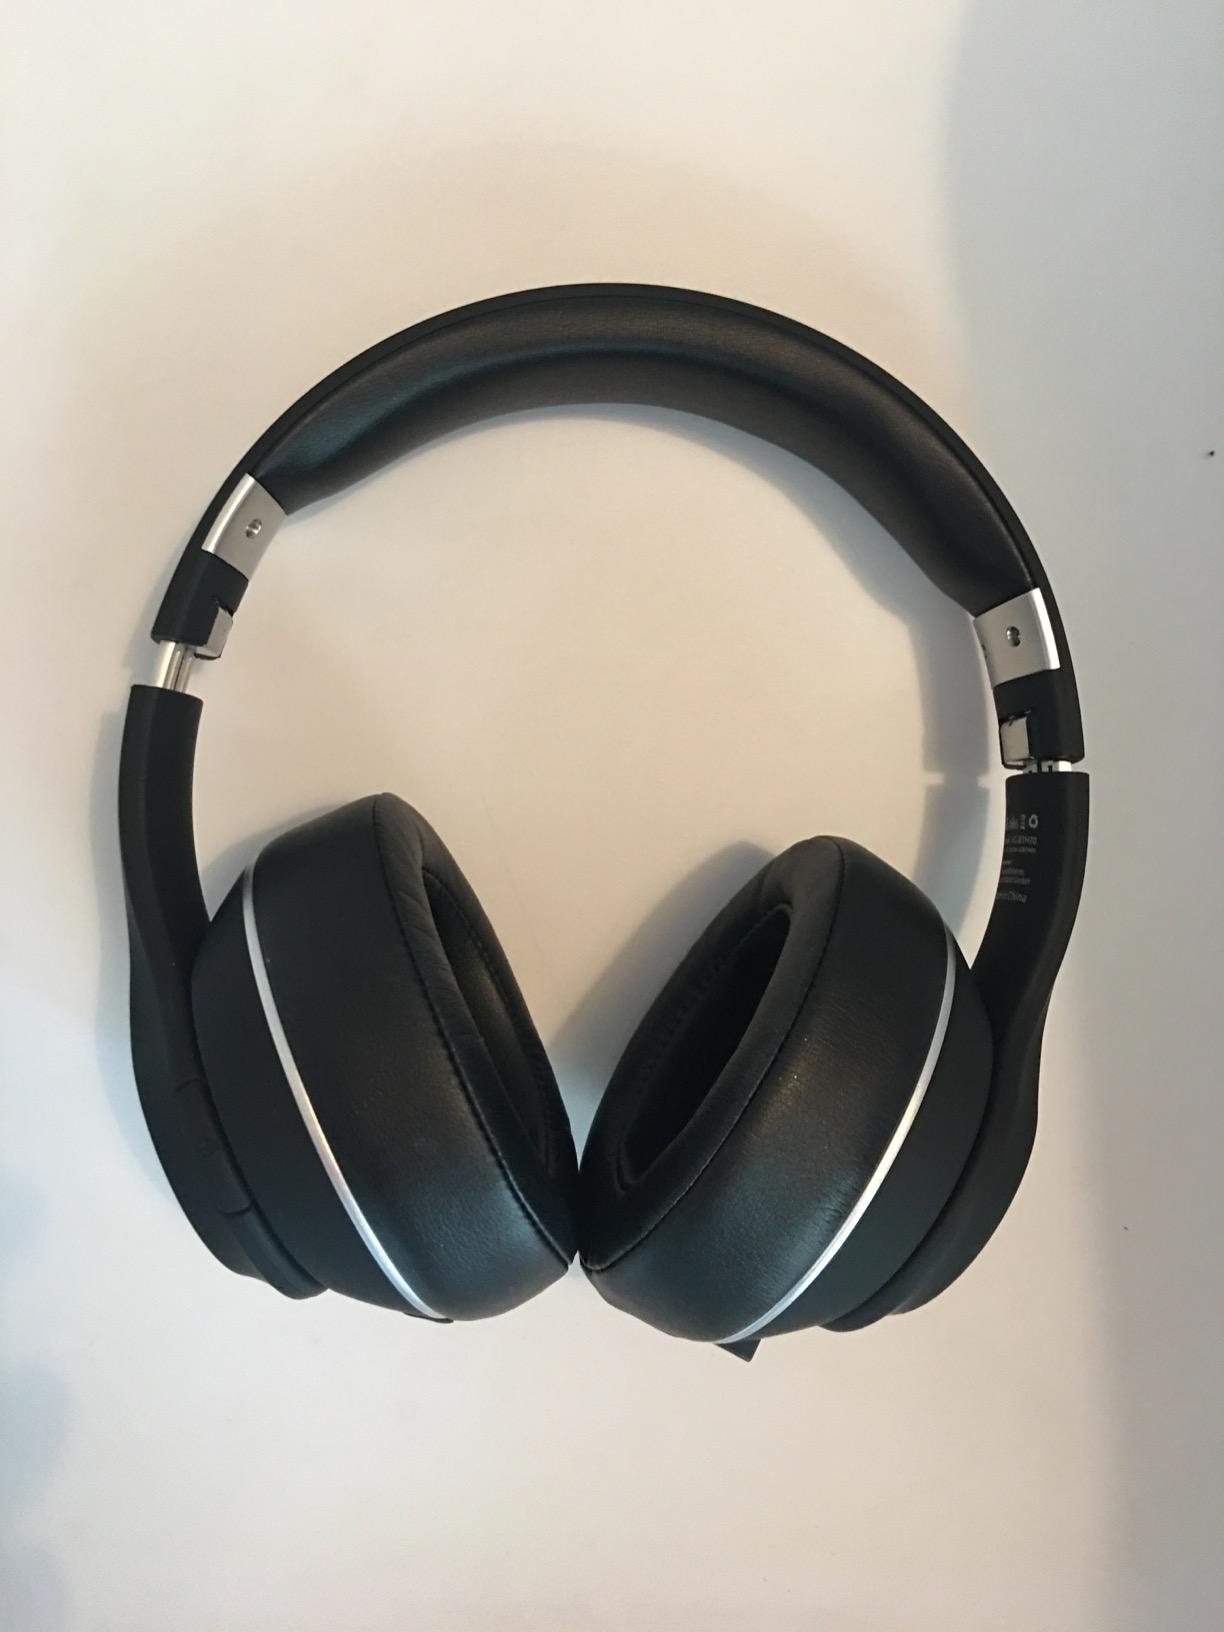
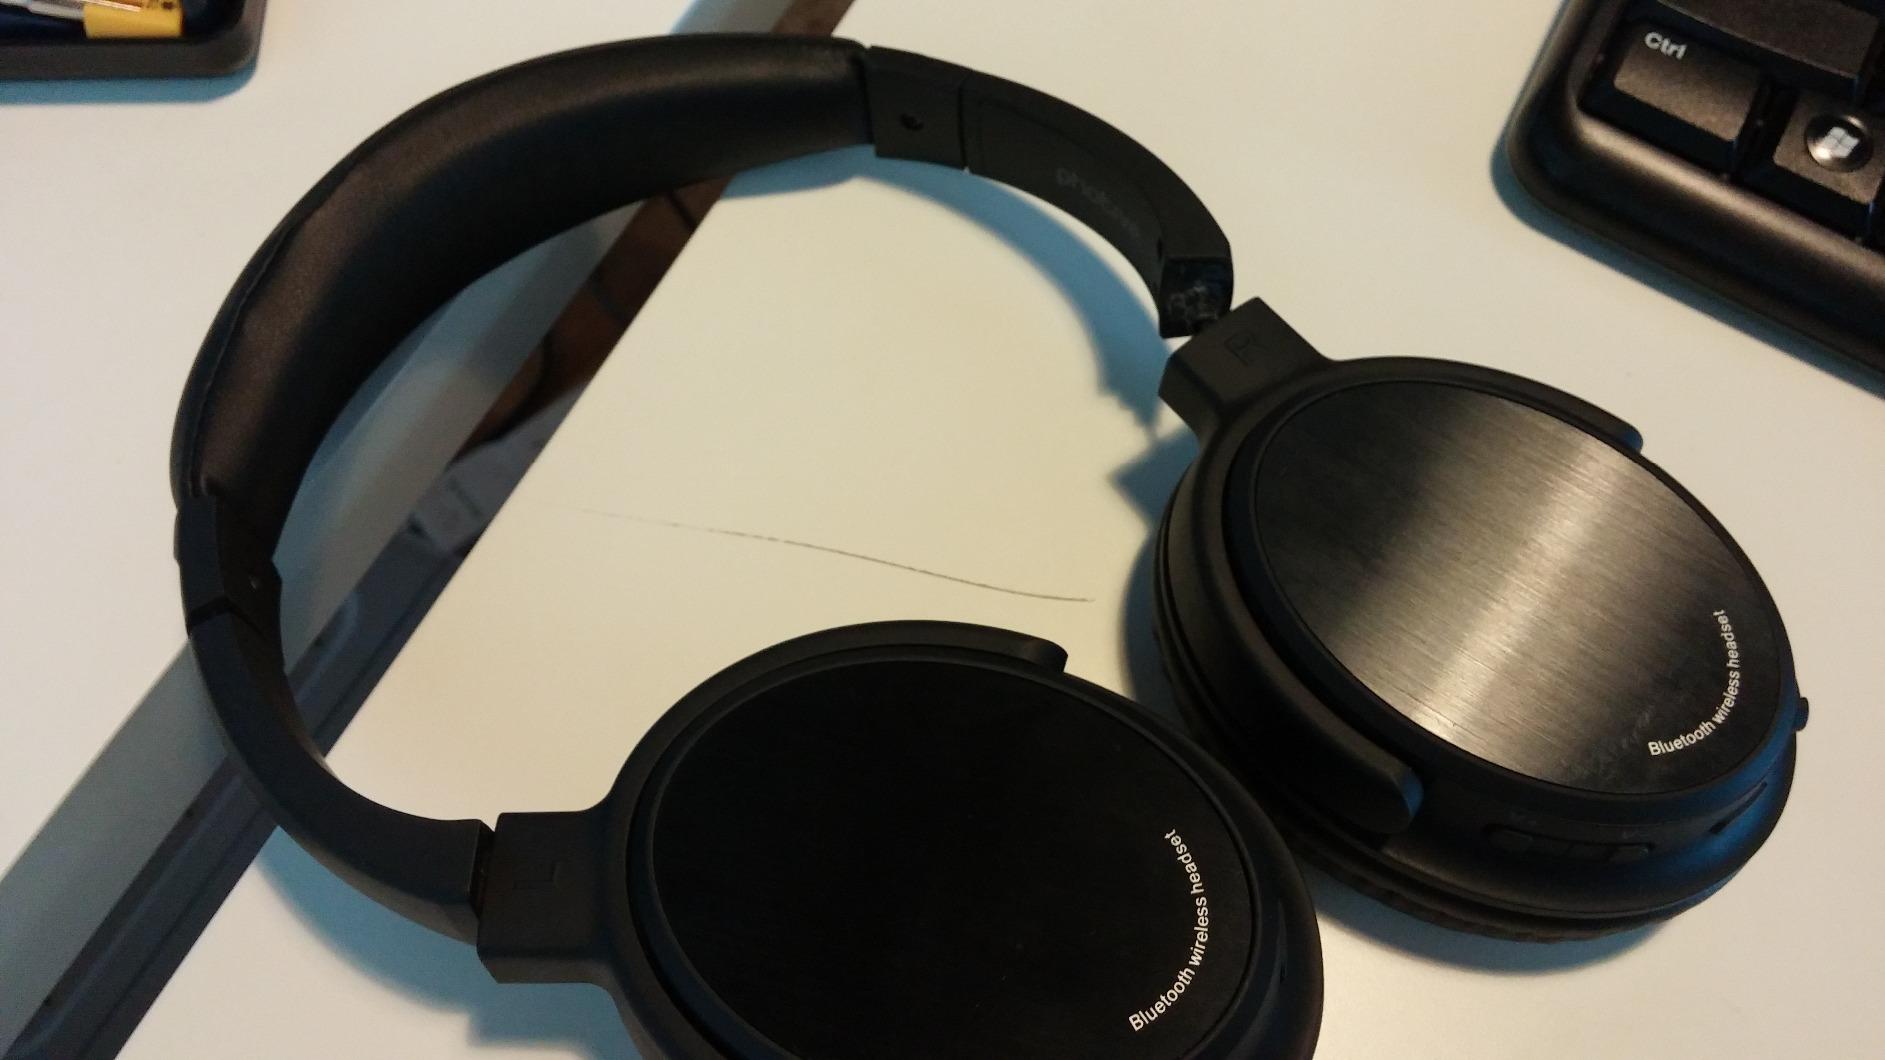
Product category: headphones
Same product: no